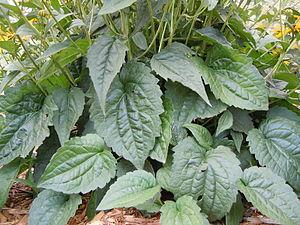
Rudbeckia hirta ou Rudbeckie hérissée est une espèce de plante appartenant au genre Rudbeckia de la famille des Asteraceae, originaire d'Amérique du Nord où elle est dénommée « Black-eyed Susan ». Elle est cultivée comme plante ornementale dans les régions tempérées.